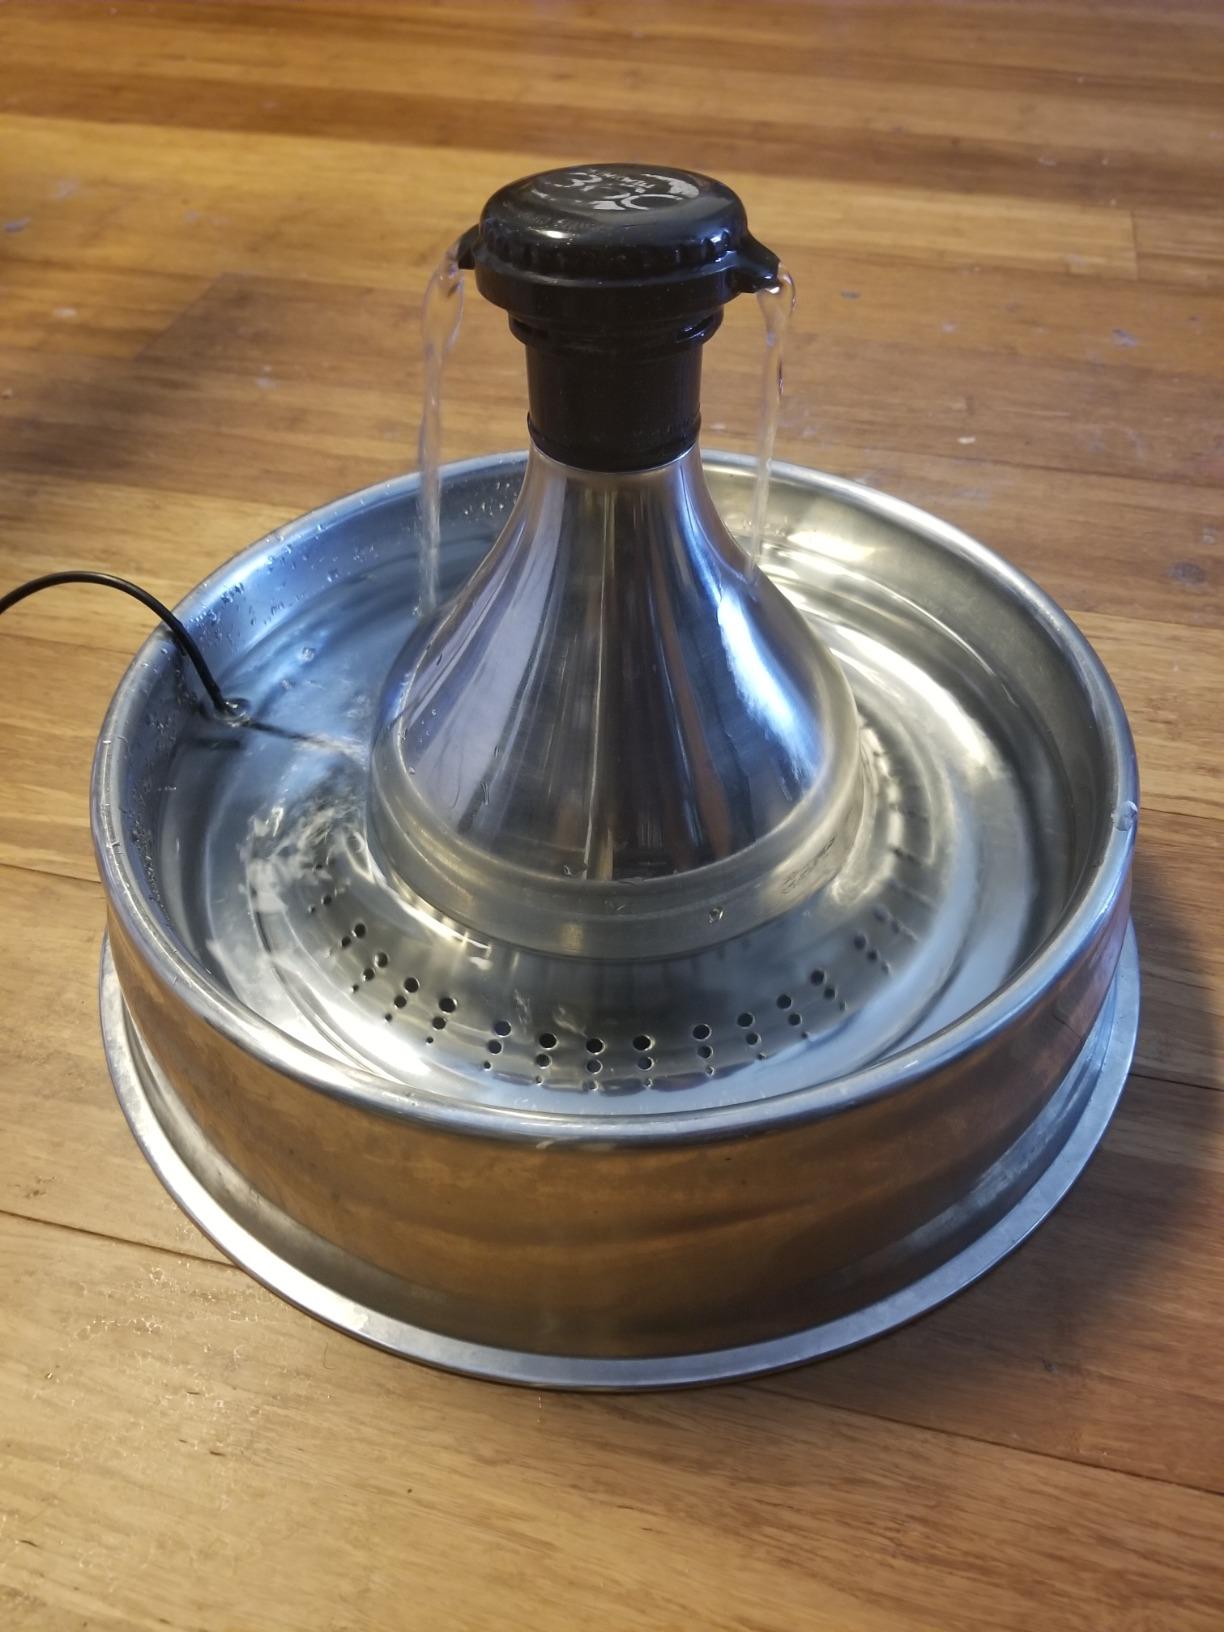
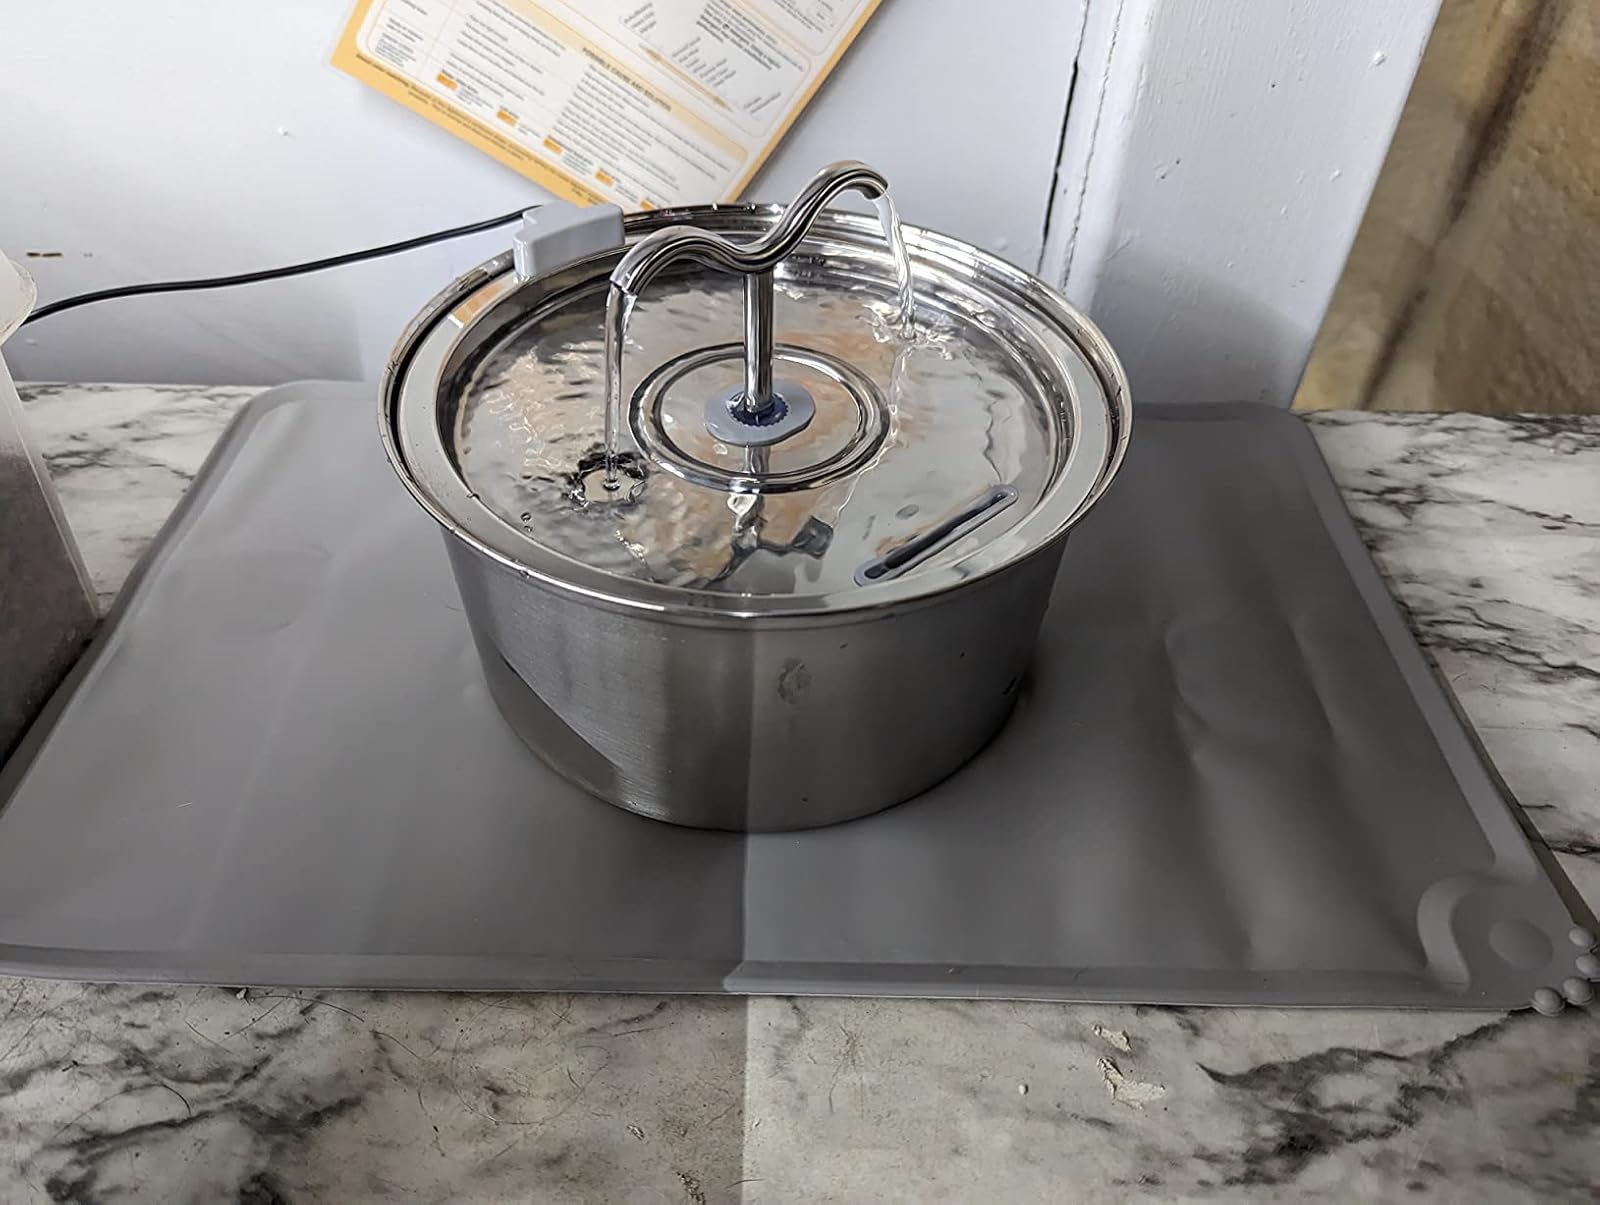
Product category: items_bowl
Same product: no